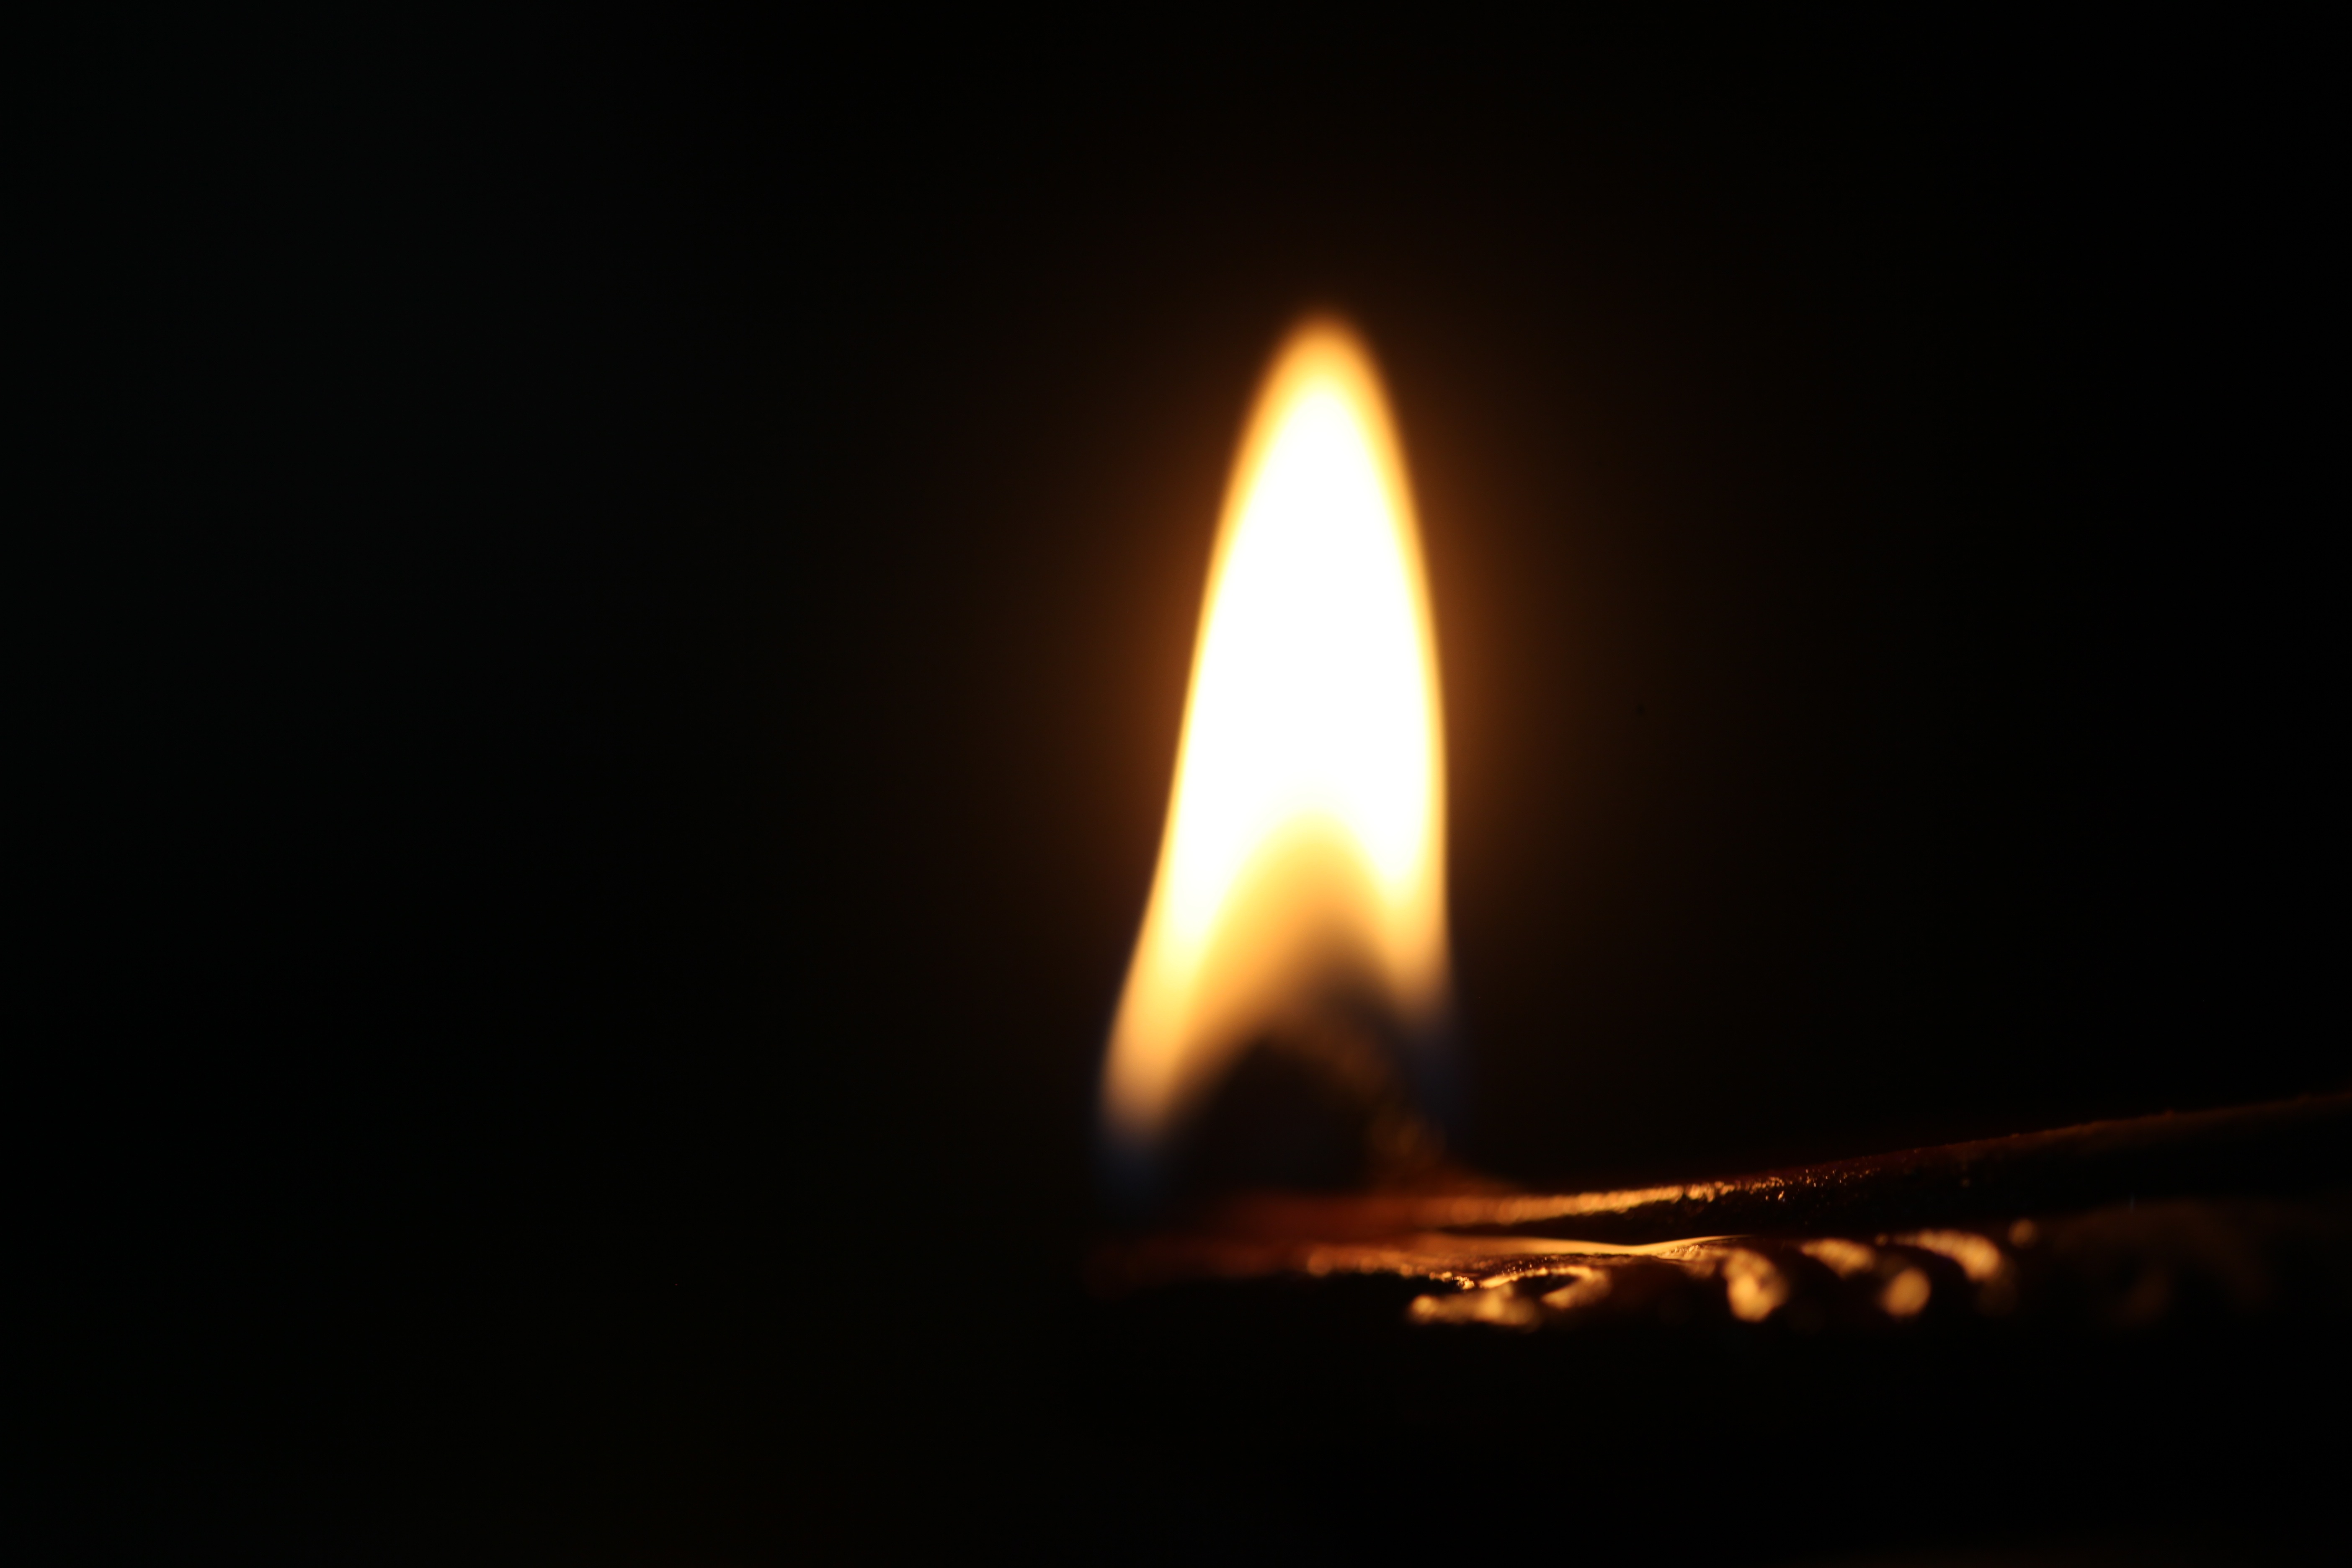
celebration, flame, fire, darkness, lighting, illuminated, religious, festival, happiness, india, hindu, indian, diwali, deepawali, occasion, festivaloflights, auspicious, traditional